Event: Nepal Earthquake
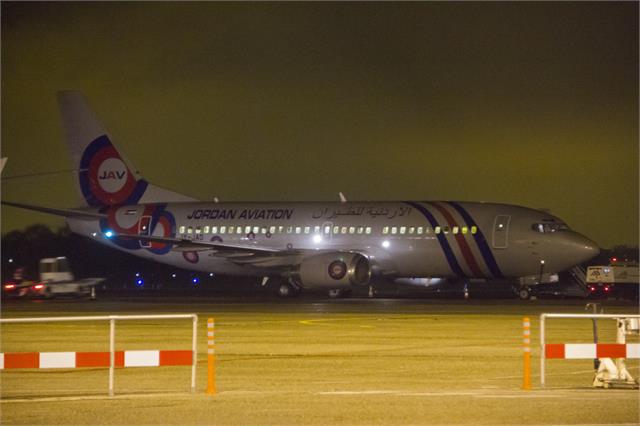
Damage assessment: no_damage